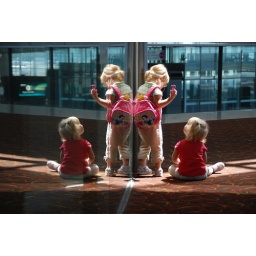
The girls were playing in the Hong Kong airport and the glass wall they were next to created a cool reflection.